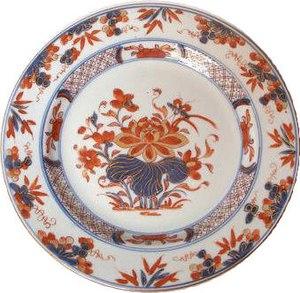
La porcelaine d'Imari désigne un lieu de production de céramique japonaise, réalisées dans l'ancienne province de Hizen sur l'île de Kyūshū, qui correspond sensiblement au domaine de Saga, et principalement dans les fours de la ville d'Arita. Jusqu'à la fin du XVIIIᵉ siècle les porcelaines de cette province sont regroupées et exportées depuis le port d'Imari qui donne son nom à cette production. Mais on emploie tout autant « porcelaine d'Arita » pour désigner la même chose. Un grand nombre de styles sont distingués, mais les datations restent souvent approximatives, pour les plus anciennes tout au moins.